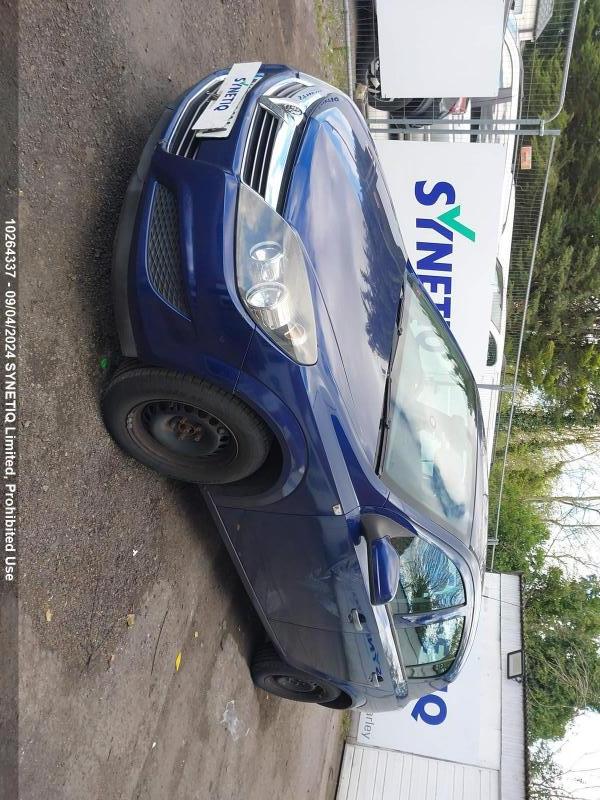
Aucun dommage détecté.
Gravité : aucun